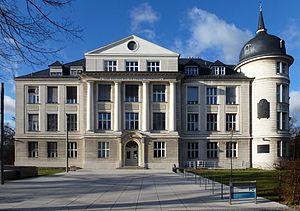
L'institut Max-Planck de chimie ou institut Otto-Hahn est un institut de recherche scientifique faisant partie de la société Max-Planck, il est situé à Mayence en Allemagne sur le site de l'Université Johannes Gutenberg de Mayence.